Francisco Vallejo Pons

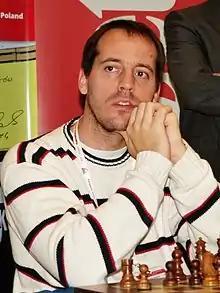
Vallejo in 2013

Francisco Vallejo Pons (born 21 August 1982) is a Spanish chess grandmaster. He is a five-time Spanish Chess Champion.